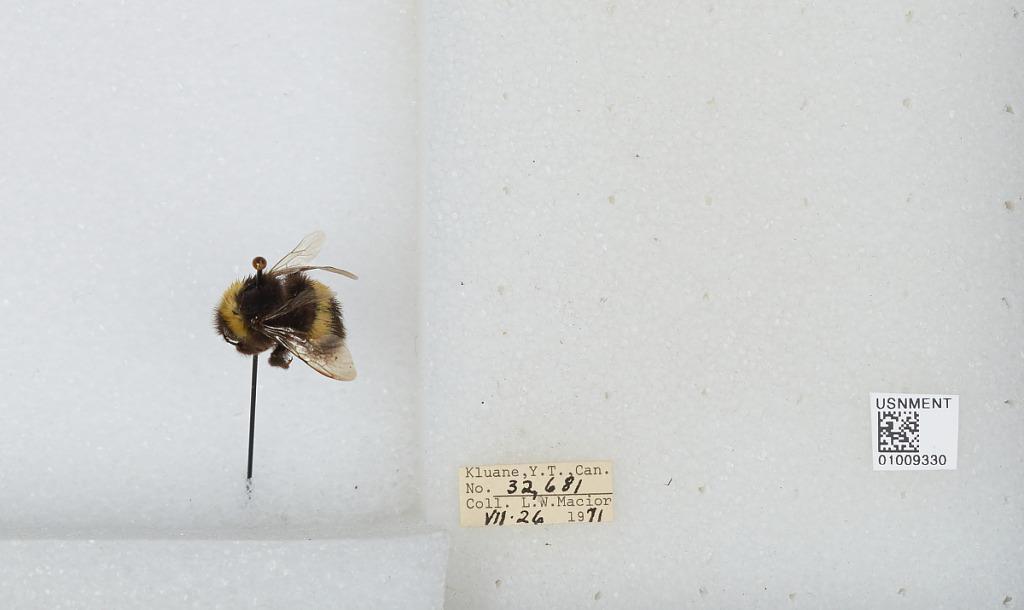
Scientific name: Bombus (Bombus) lucorum (Linnaeus)
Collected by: L. Macior
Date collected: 1971-7-26
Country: Canada
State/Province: Yukon Territory
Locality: Kluane National Park
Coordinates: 60.75, -139.5